Cholesteric liquid crystal

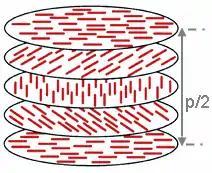
Cholesteric liquid crystals, here depicted as a half-rotation of the cholesteric helix. The liquid crystalline director is along the backbone of the long axis of the mesogen. In the cholesteric phase, the director rotates layer by layer, ultimately creating a twisted supramolecular structure.

Due to their properties intermediate between pure liquids and crystalline solids, liquid crystals are known as mesogens, a name deriving from Greek for "mésos", or “intermediate”. The property underpinning all liquid crystals is anisotropy (directional nonuniformity, typically manifested by an elongated rodlike shape), which under appropriate conditions (ex. high temperatures and concentrations) allows for local order around a preferred axis, named the director. Cholesteric liquid crystals are no exception. Like nematic liquid crystals, ChLCs exhibit a medium-range director along which the long axis of the liquid crystals are arranged. Unlike nematics, along a twist axis perpendicular to the director, ChLCs are arranged in layers that rotate with helical pitch "p", typically defined as twice the periodicity along the twist axis.